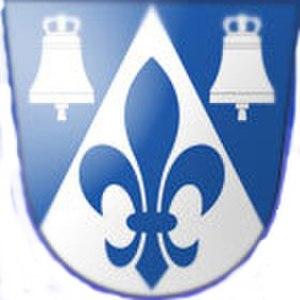
Stříbrnice est une commune du district de Přerov, dans la région d'Olomouc, en Tchéquie. Sa population s'élevait à 282 habitants en 2018.